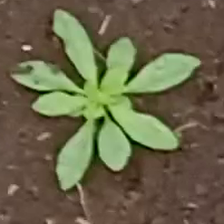
Weed species: Moti_dudhi(Euphorbia_geneculata_L)